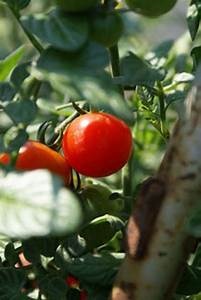
Label: tomato